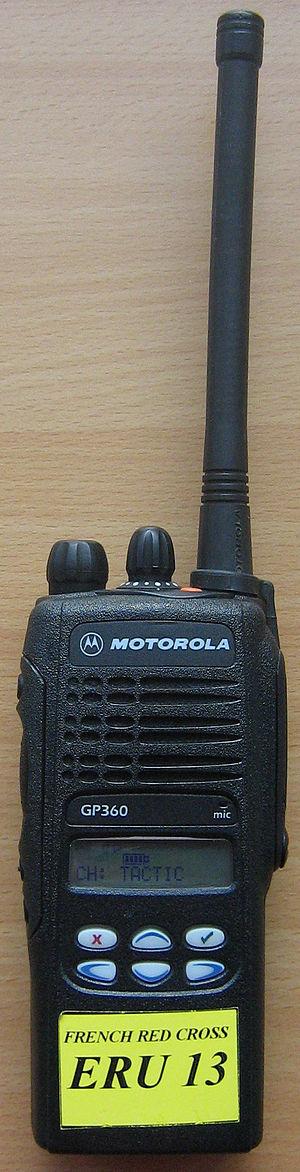
émetteurs VHF de radiocommunications de catastrophe.
Les radiocommunications de catastrophe jouent un rôle capital déterminant à tous les stades de la gestion des catastrophes.
Emergency Response Unit, abrégé en ERU, sont des équipes créées par la fédération internationale des Sociétés de la Croix-Rouge et du Croissant-Rouge.